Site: brandenburg
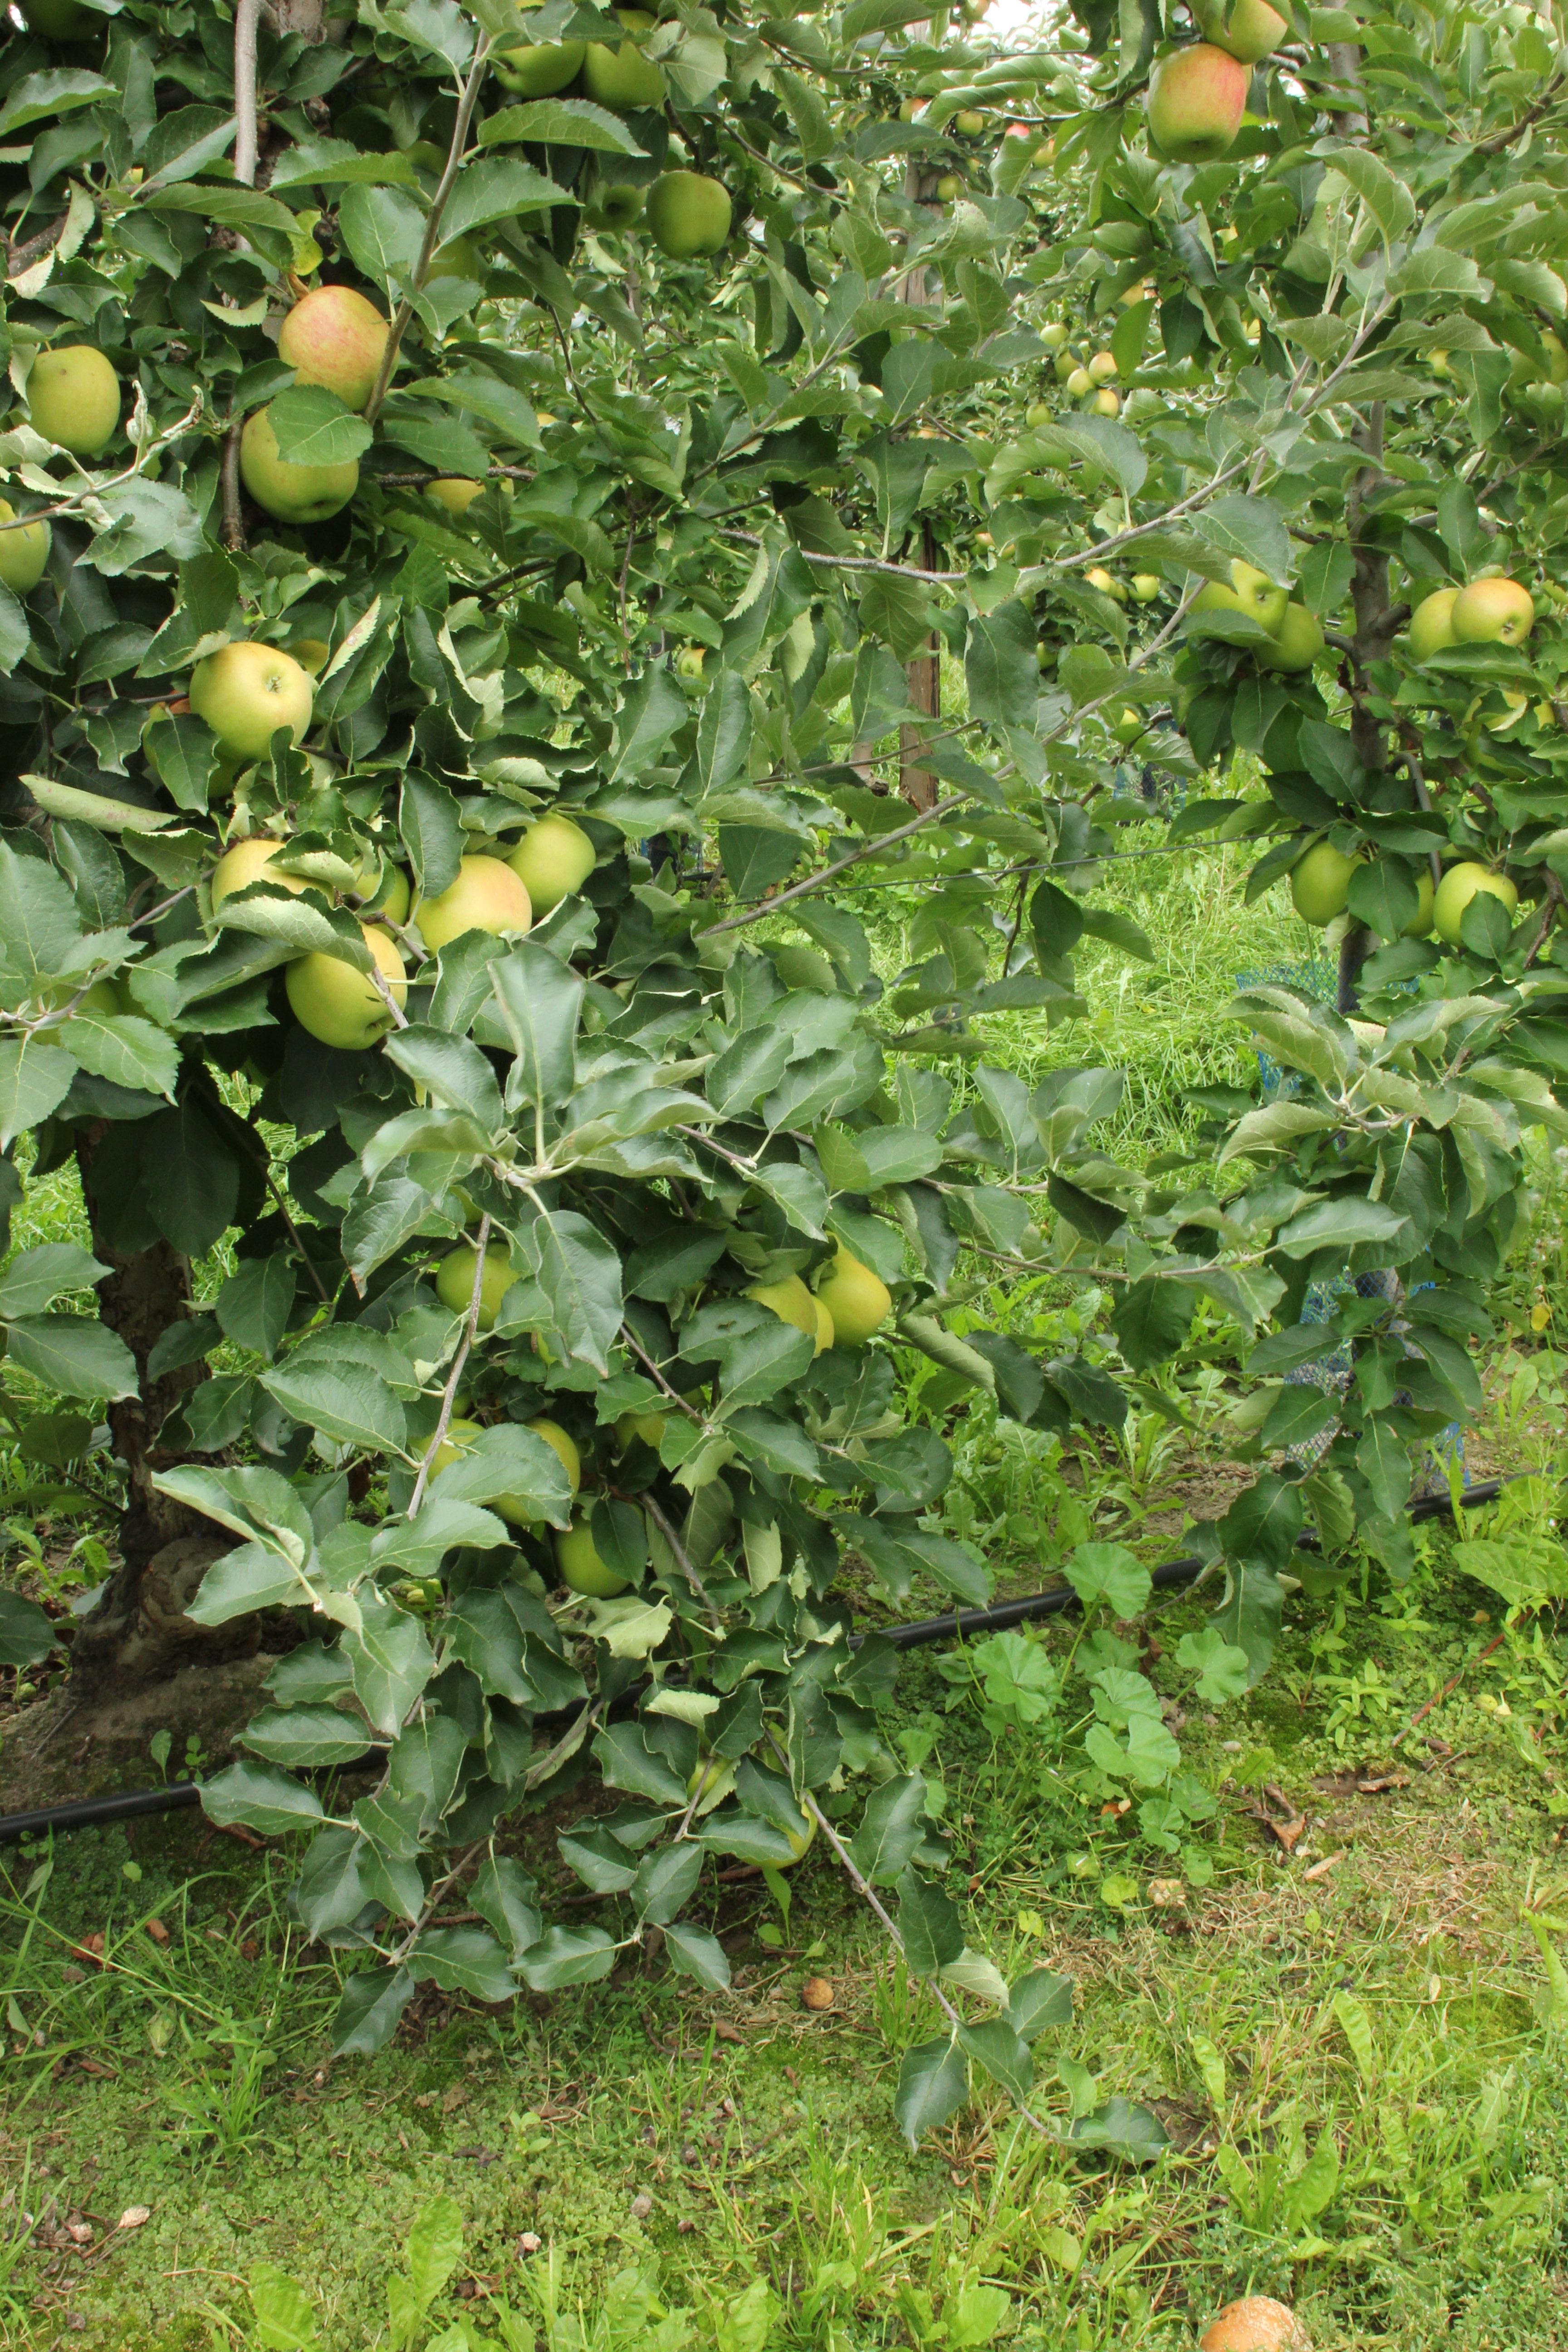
Growth stage (BBCH 87): Maturity of fruit and seed